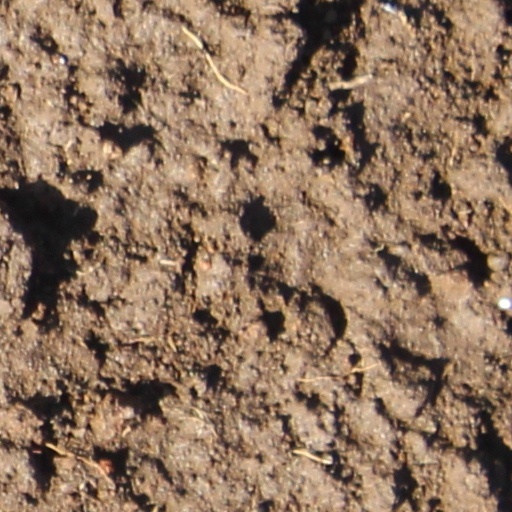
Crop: wheat